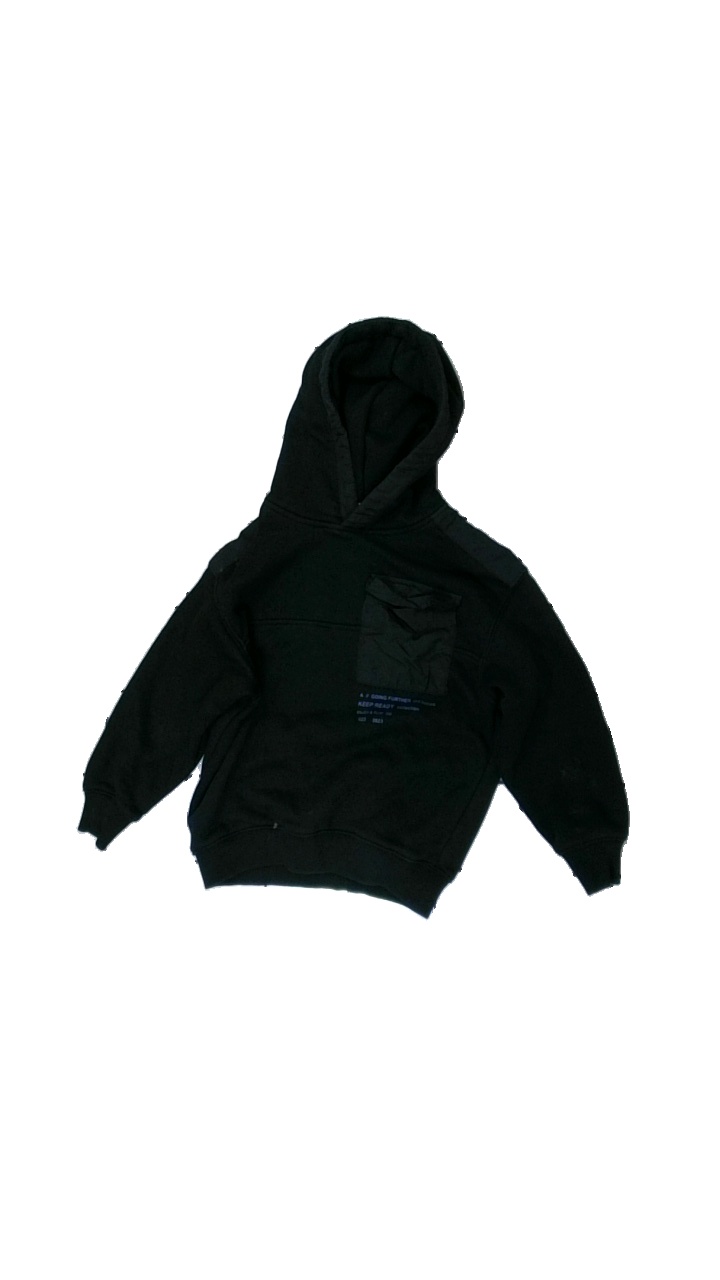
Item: Hoodie (Children)
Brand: Zara
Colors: Black, Purple
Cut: Regular
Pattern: Logo print
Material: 72% cotton, 28% polyester
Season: All
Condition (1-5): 3
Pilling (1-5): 2
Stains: Major
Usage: Export
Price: <50